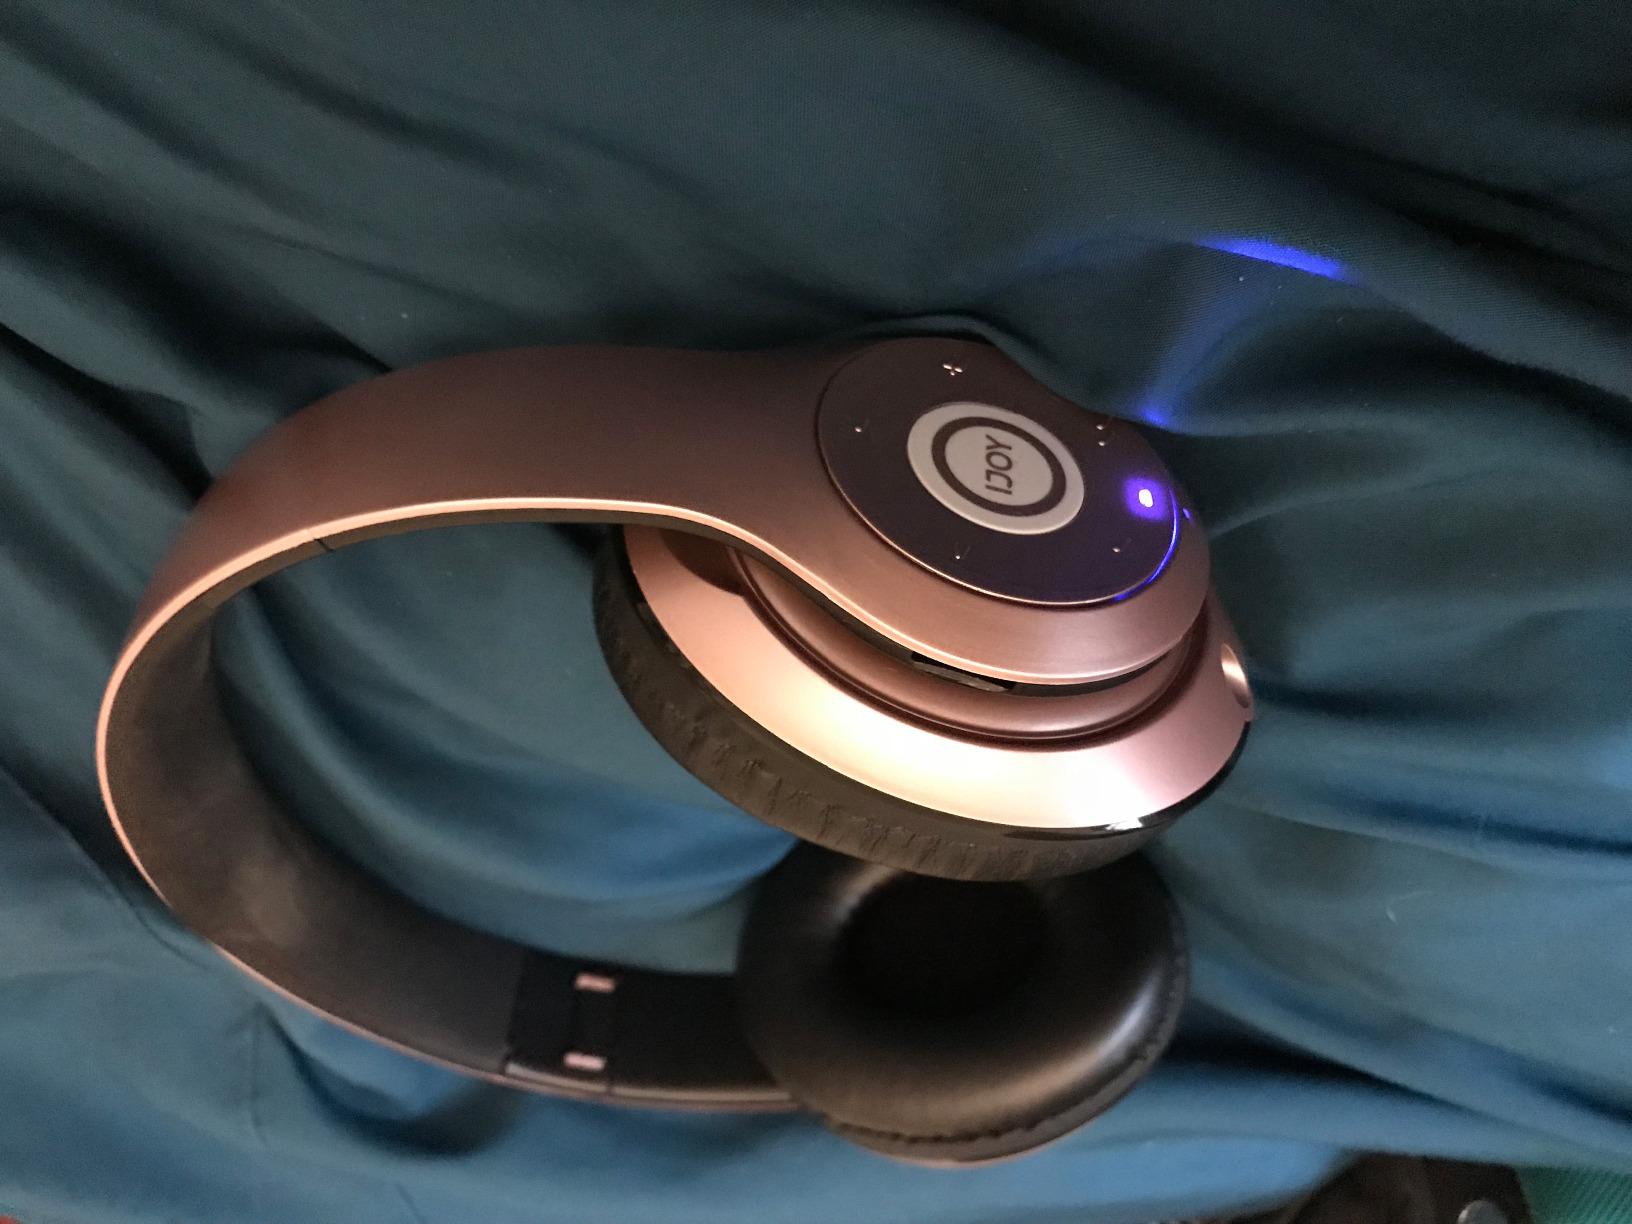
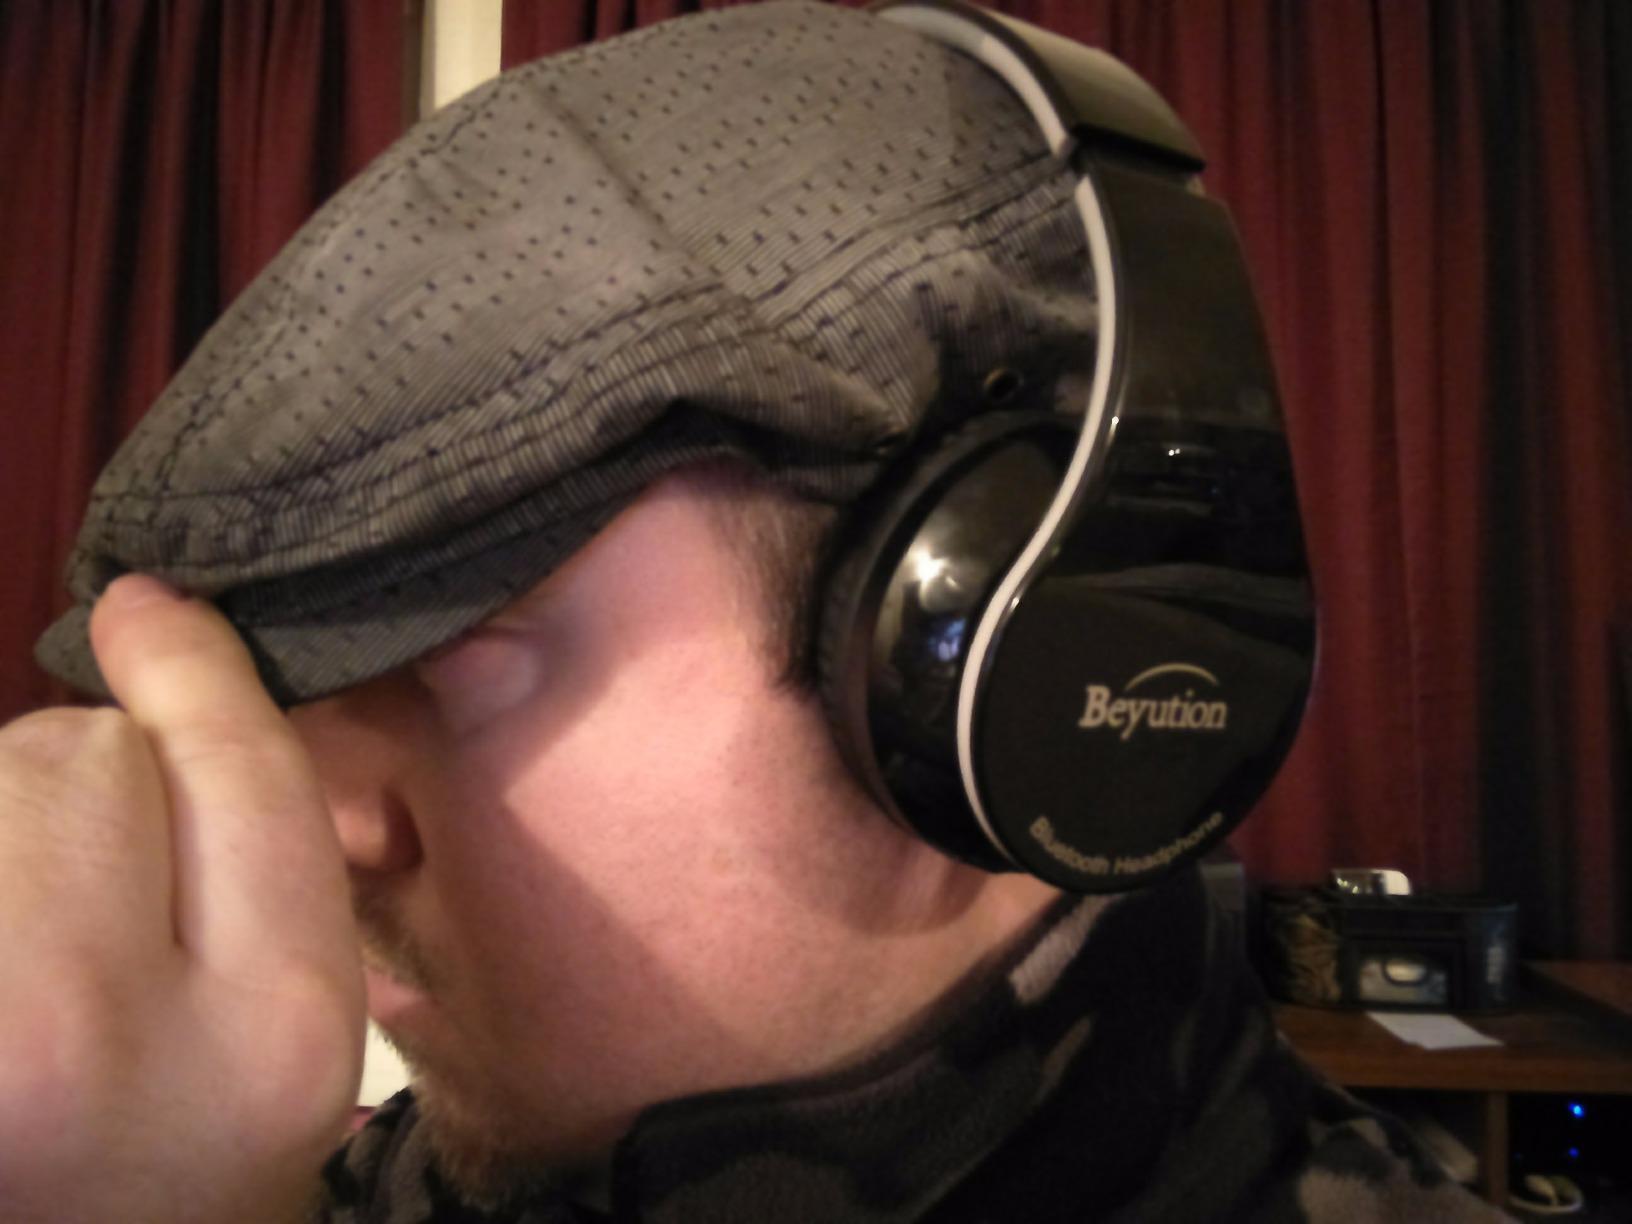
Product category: headphones
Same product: no